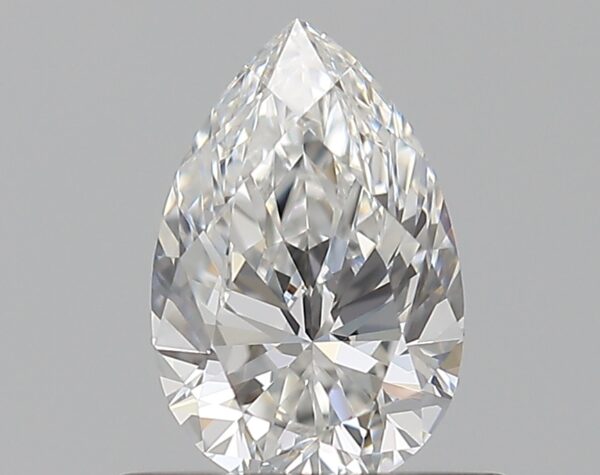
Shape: pear
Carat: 0.5
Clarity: VVS1
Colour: E
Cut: EX
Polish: EX
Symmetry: EX
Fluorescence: N
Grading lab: GIA
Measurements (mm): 6.67 x 4.37 x 2.74